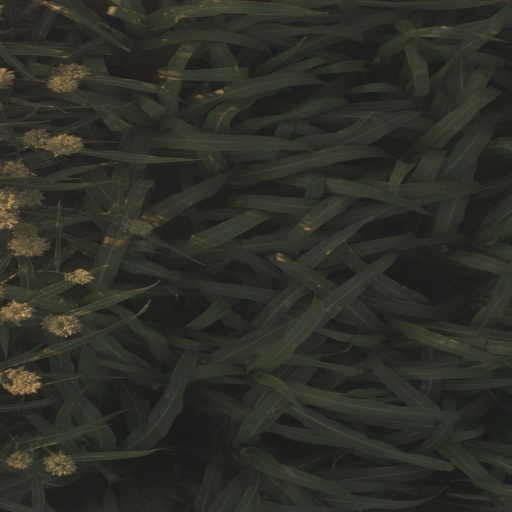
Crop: sorghum